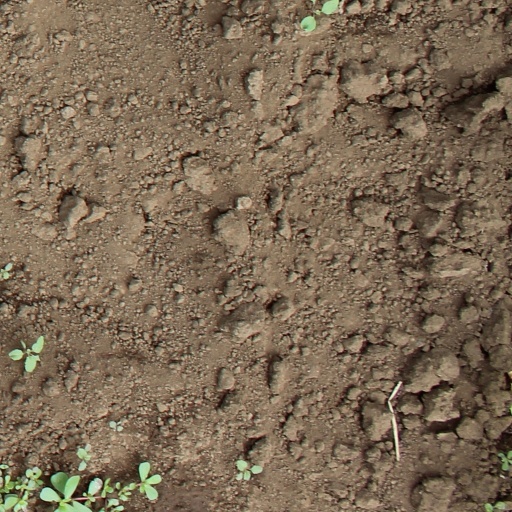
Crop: soybean